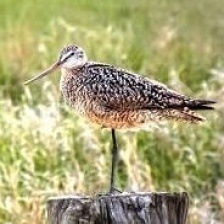
Species: BAR-TAILED GODWIT
Scientific name: LIMOSA LAPPONICA